Lyphard

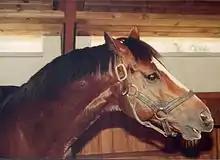
Lyphard at Gainesway Farm in 1981

Lyphard (10 May 1969 – 10 June 2005) was an American-bred, French-trained Thoroughbred racehorse and an important sire.